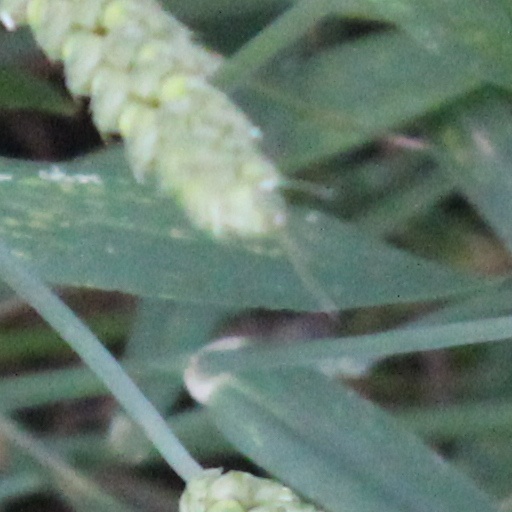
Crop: wheat